Edward R. Hills House

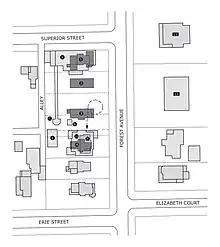
Diagram showing the development of the Moore estate and moving of the Gray house.

Two years later in 1900, the Gray house changed hands again. It was purchased by attorney Nathan Grier Moore, the owner of the large residence on two lots to the immediate north. As stated in his autobiography, Moore intended to remodel the adjacent house as a future wedding present for his eldest daughter, Mary. Frank Lloyd Wright, whom Moore had previously contracted to design his own house in 1895 "(see also Nathan G. Moore House)", was soon commissioned to carry out the redesign work. The 1900 date on an early set of architectural drawings indicate that Wright began work on the project immediately. However, any thought of construction would have to wait, as complications with the land title delayed the total transfer of the property until 1903. In 1905, Moore acquired another house to the south of the Gray house which had been previously owned by D.L. McDaniels. This final purchase expanded Moore's Forest Avenue frontage to 250 feet (72.6 m), and was the last necessary piece of his plan. The following year, Moore had the McDaniels house demolished. The Gray house moved south and rotated counterclockwise ninety degrees to take its place. Once it was sited in its present-day location, Wright assigned draftsman Barry Byrne to oversee the remodel of the home.